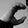
ASL letter: C